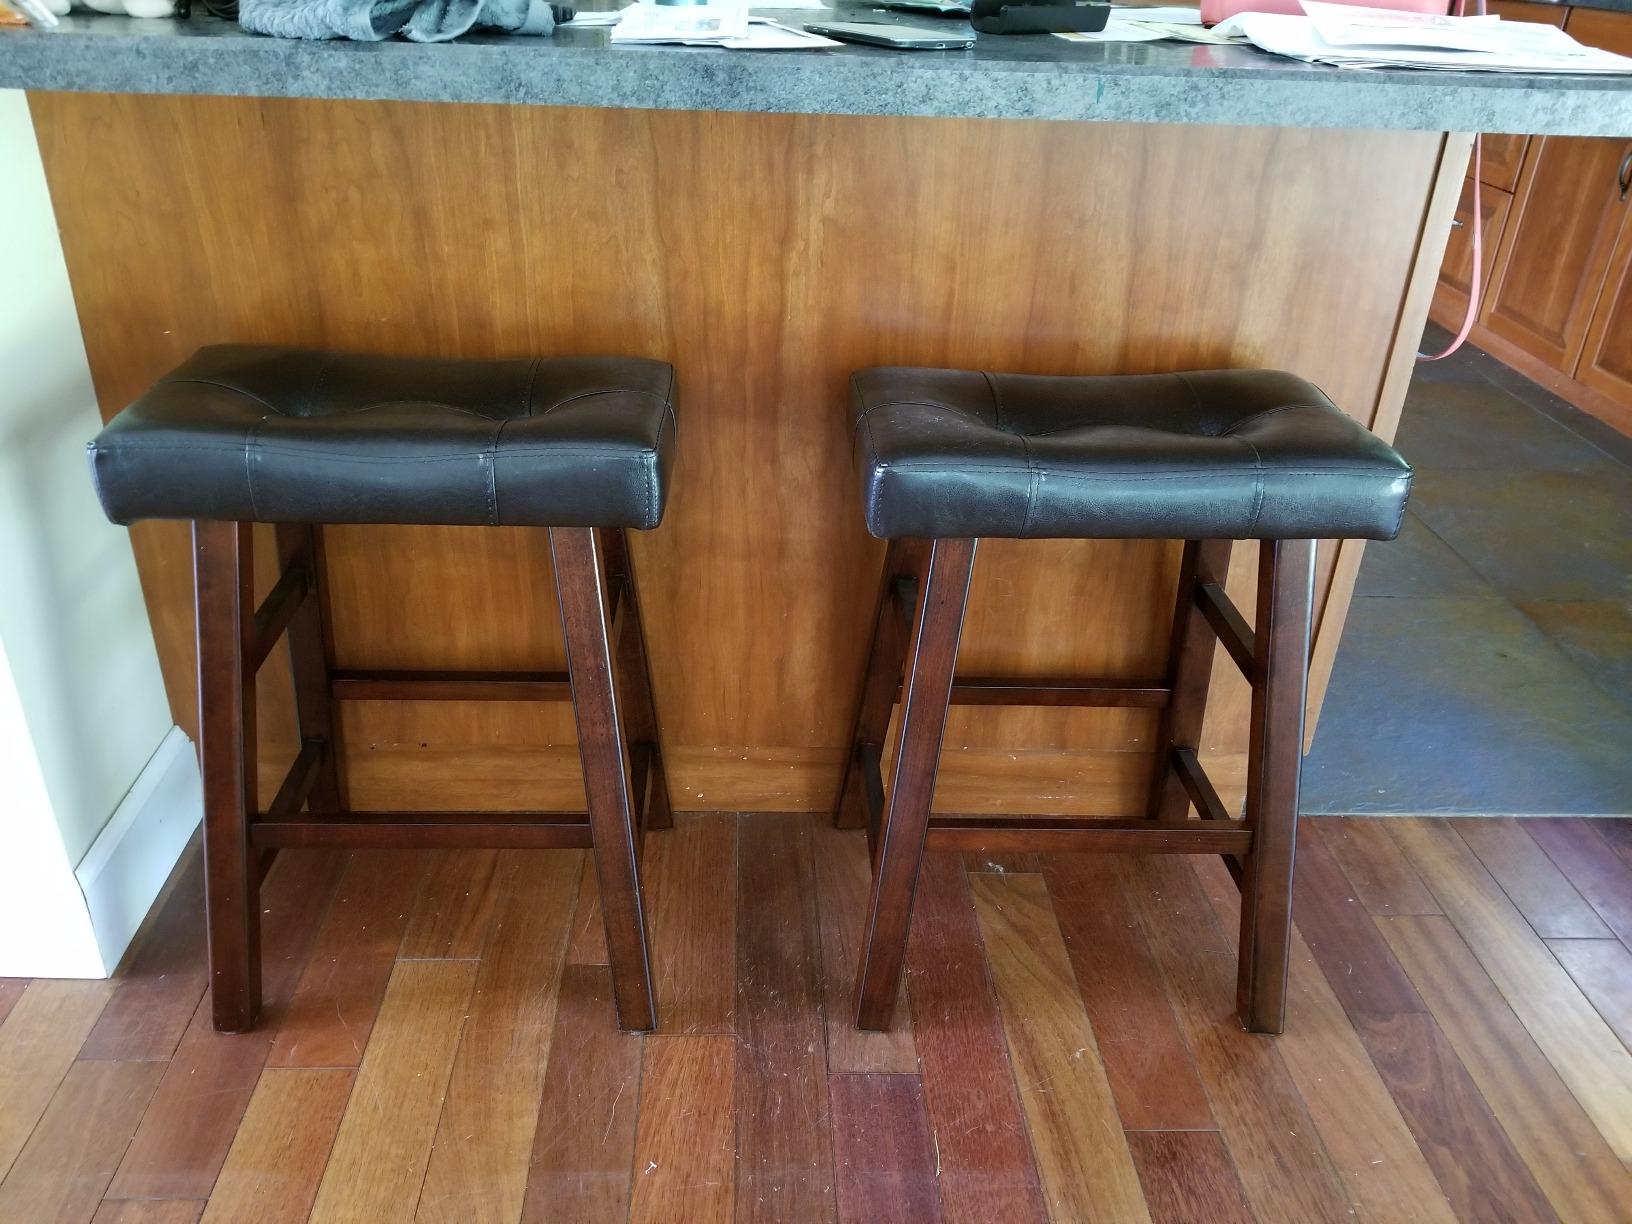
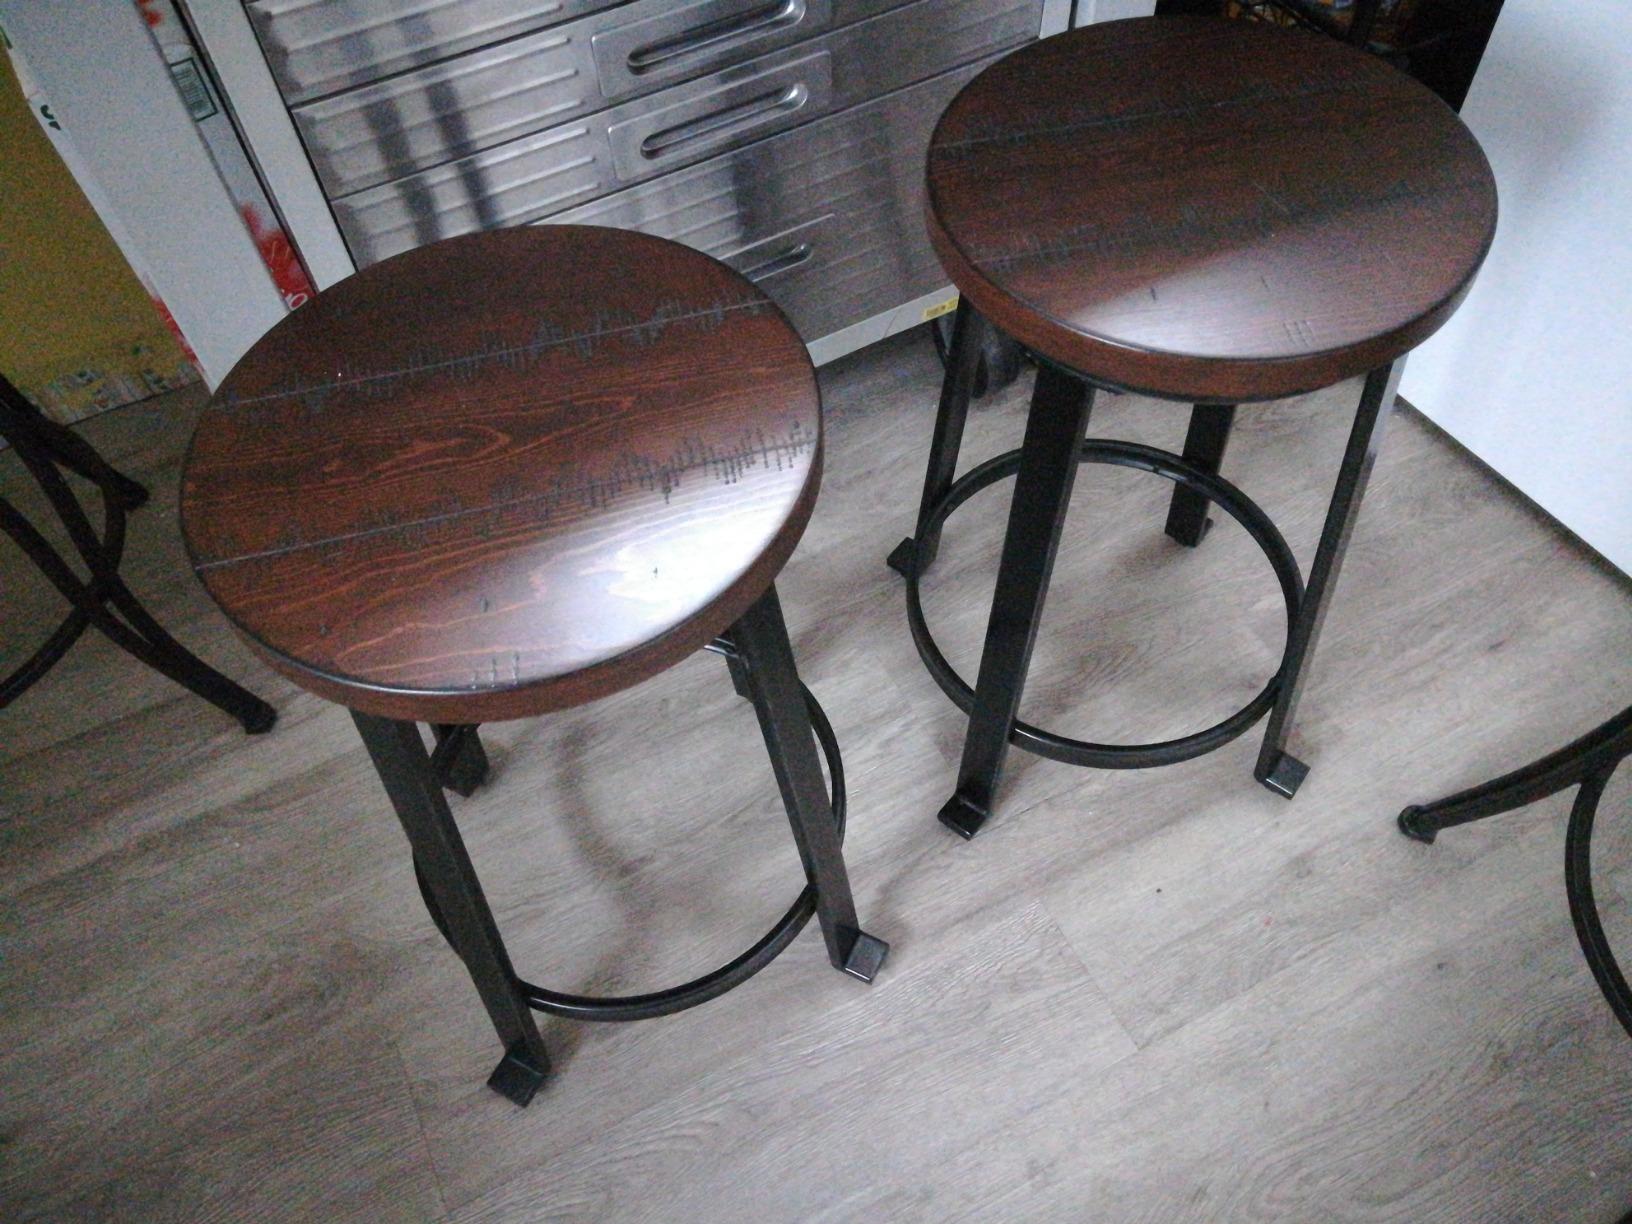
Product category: stool
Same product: no